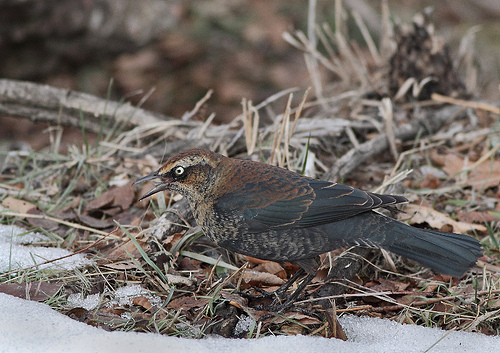
this small multicolored bird, has a black tail, and a small bill.
this bird has a short brown bill, the rest of the body is a mixture of brown, gray and black that mixes in with the fall scenery where their hardly noticed.
this brown and black bird has a long, pointy beak and black tarsus.
this is a bird with a black belly and wing, a brown neck and a grey eyebrow.
this bird has a brown crown, a pointed bill, and a black tail feather
this bird is black with brown and has a long, pointy beak.
this bird has wings that are brown and has a black tail
this bird has a brown crown, white eyebrow, brown coverts and black secondaries and feet.
this bird has wings that are black and has a white eyes
this bird has wings that are brown and has white eyes
Species: Rusty Blackbird